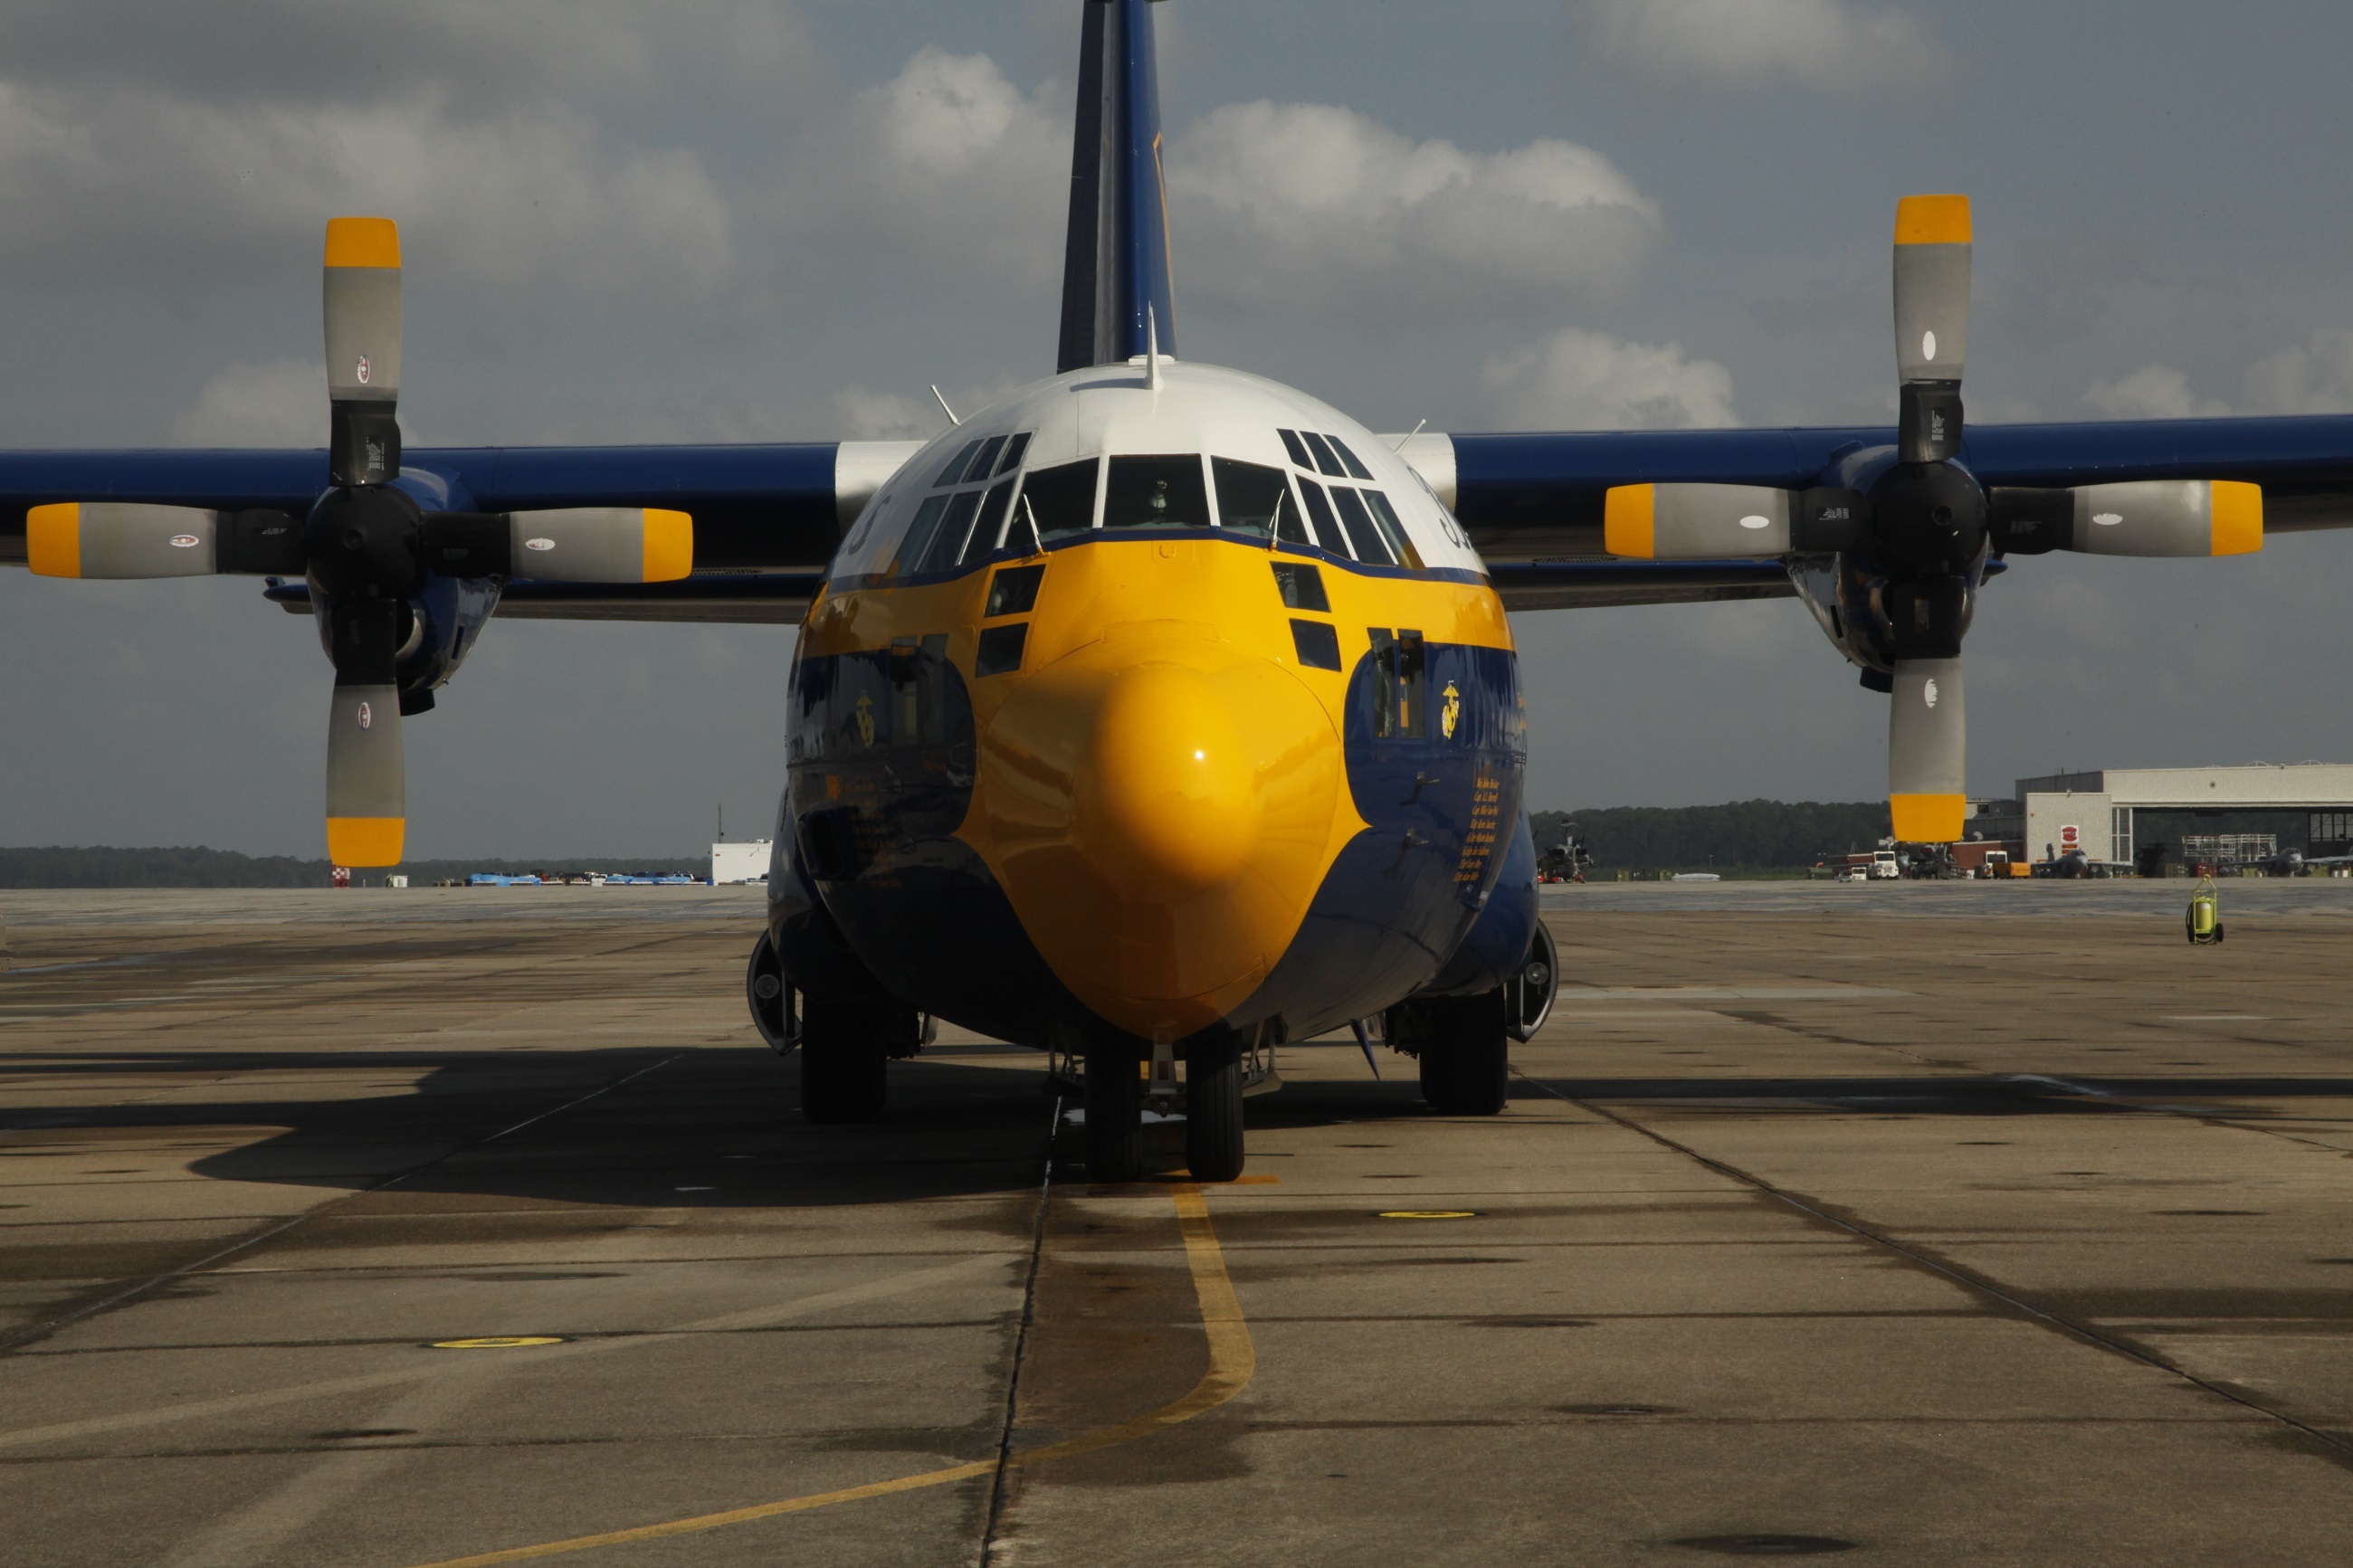
ground, airplane, plane, aircraft, military, vehicle, airline, aviation, flight, boarding, airliner, cargo, navy, propeller, prop, turboprop, airfield, takeoff, support, blue angels, air force, flight demonstration squadron, flight line, air field, military aircraft, fat albert, c 130 hercules, boeing 737, atmosphere of earth, aerospace engineering, aircraft engine, propeller driven aircraft, military transport aircraft, lockheed c 130 hercules